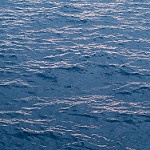
Label: sea